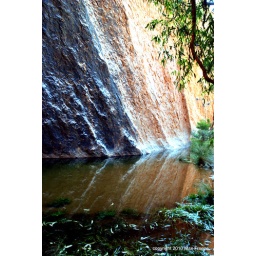
Billabong at foot of Uluru. (permanent waterhole, formed by water running down face of cliff (black area))